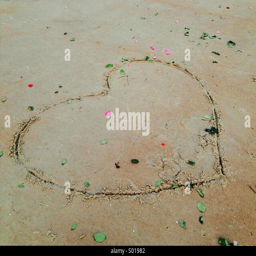
heart drawn on a beach